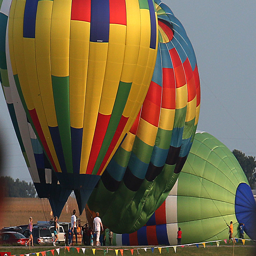
a small number of colorful hot air balloons are inflated thursday evening at the airport before being launched .